Steepletop

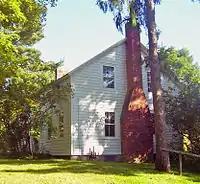
Former guest house, currently used as the Steepletop Visitors Center

East Hill leads through the Steepletop property, on a rolling section of cleared land in the middle of the woods. Its most visible building is the guest house on the east side of the road, currently used as the Millay Society's offices. It is a two-story building, sided in shingles with a gabled roof and two exterior brick chimneys. To its southeast is a stable now used as a garage, with a second floor studio. A barn with curved roof is located on the northeast.